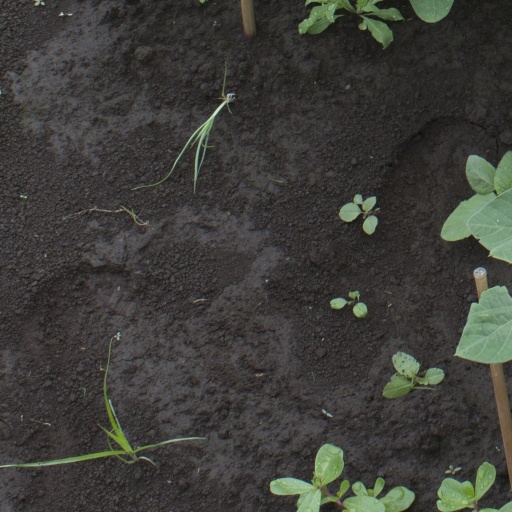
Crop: soybean